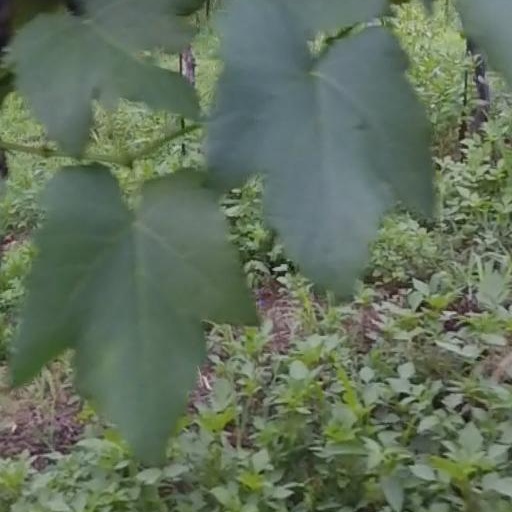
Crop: grape